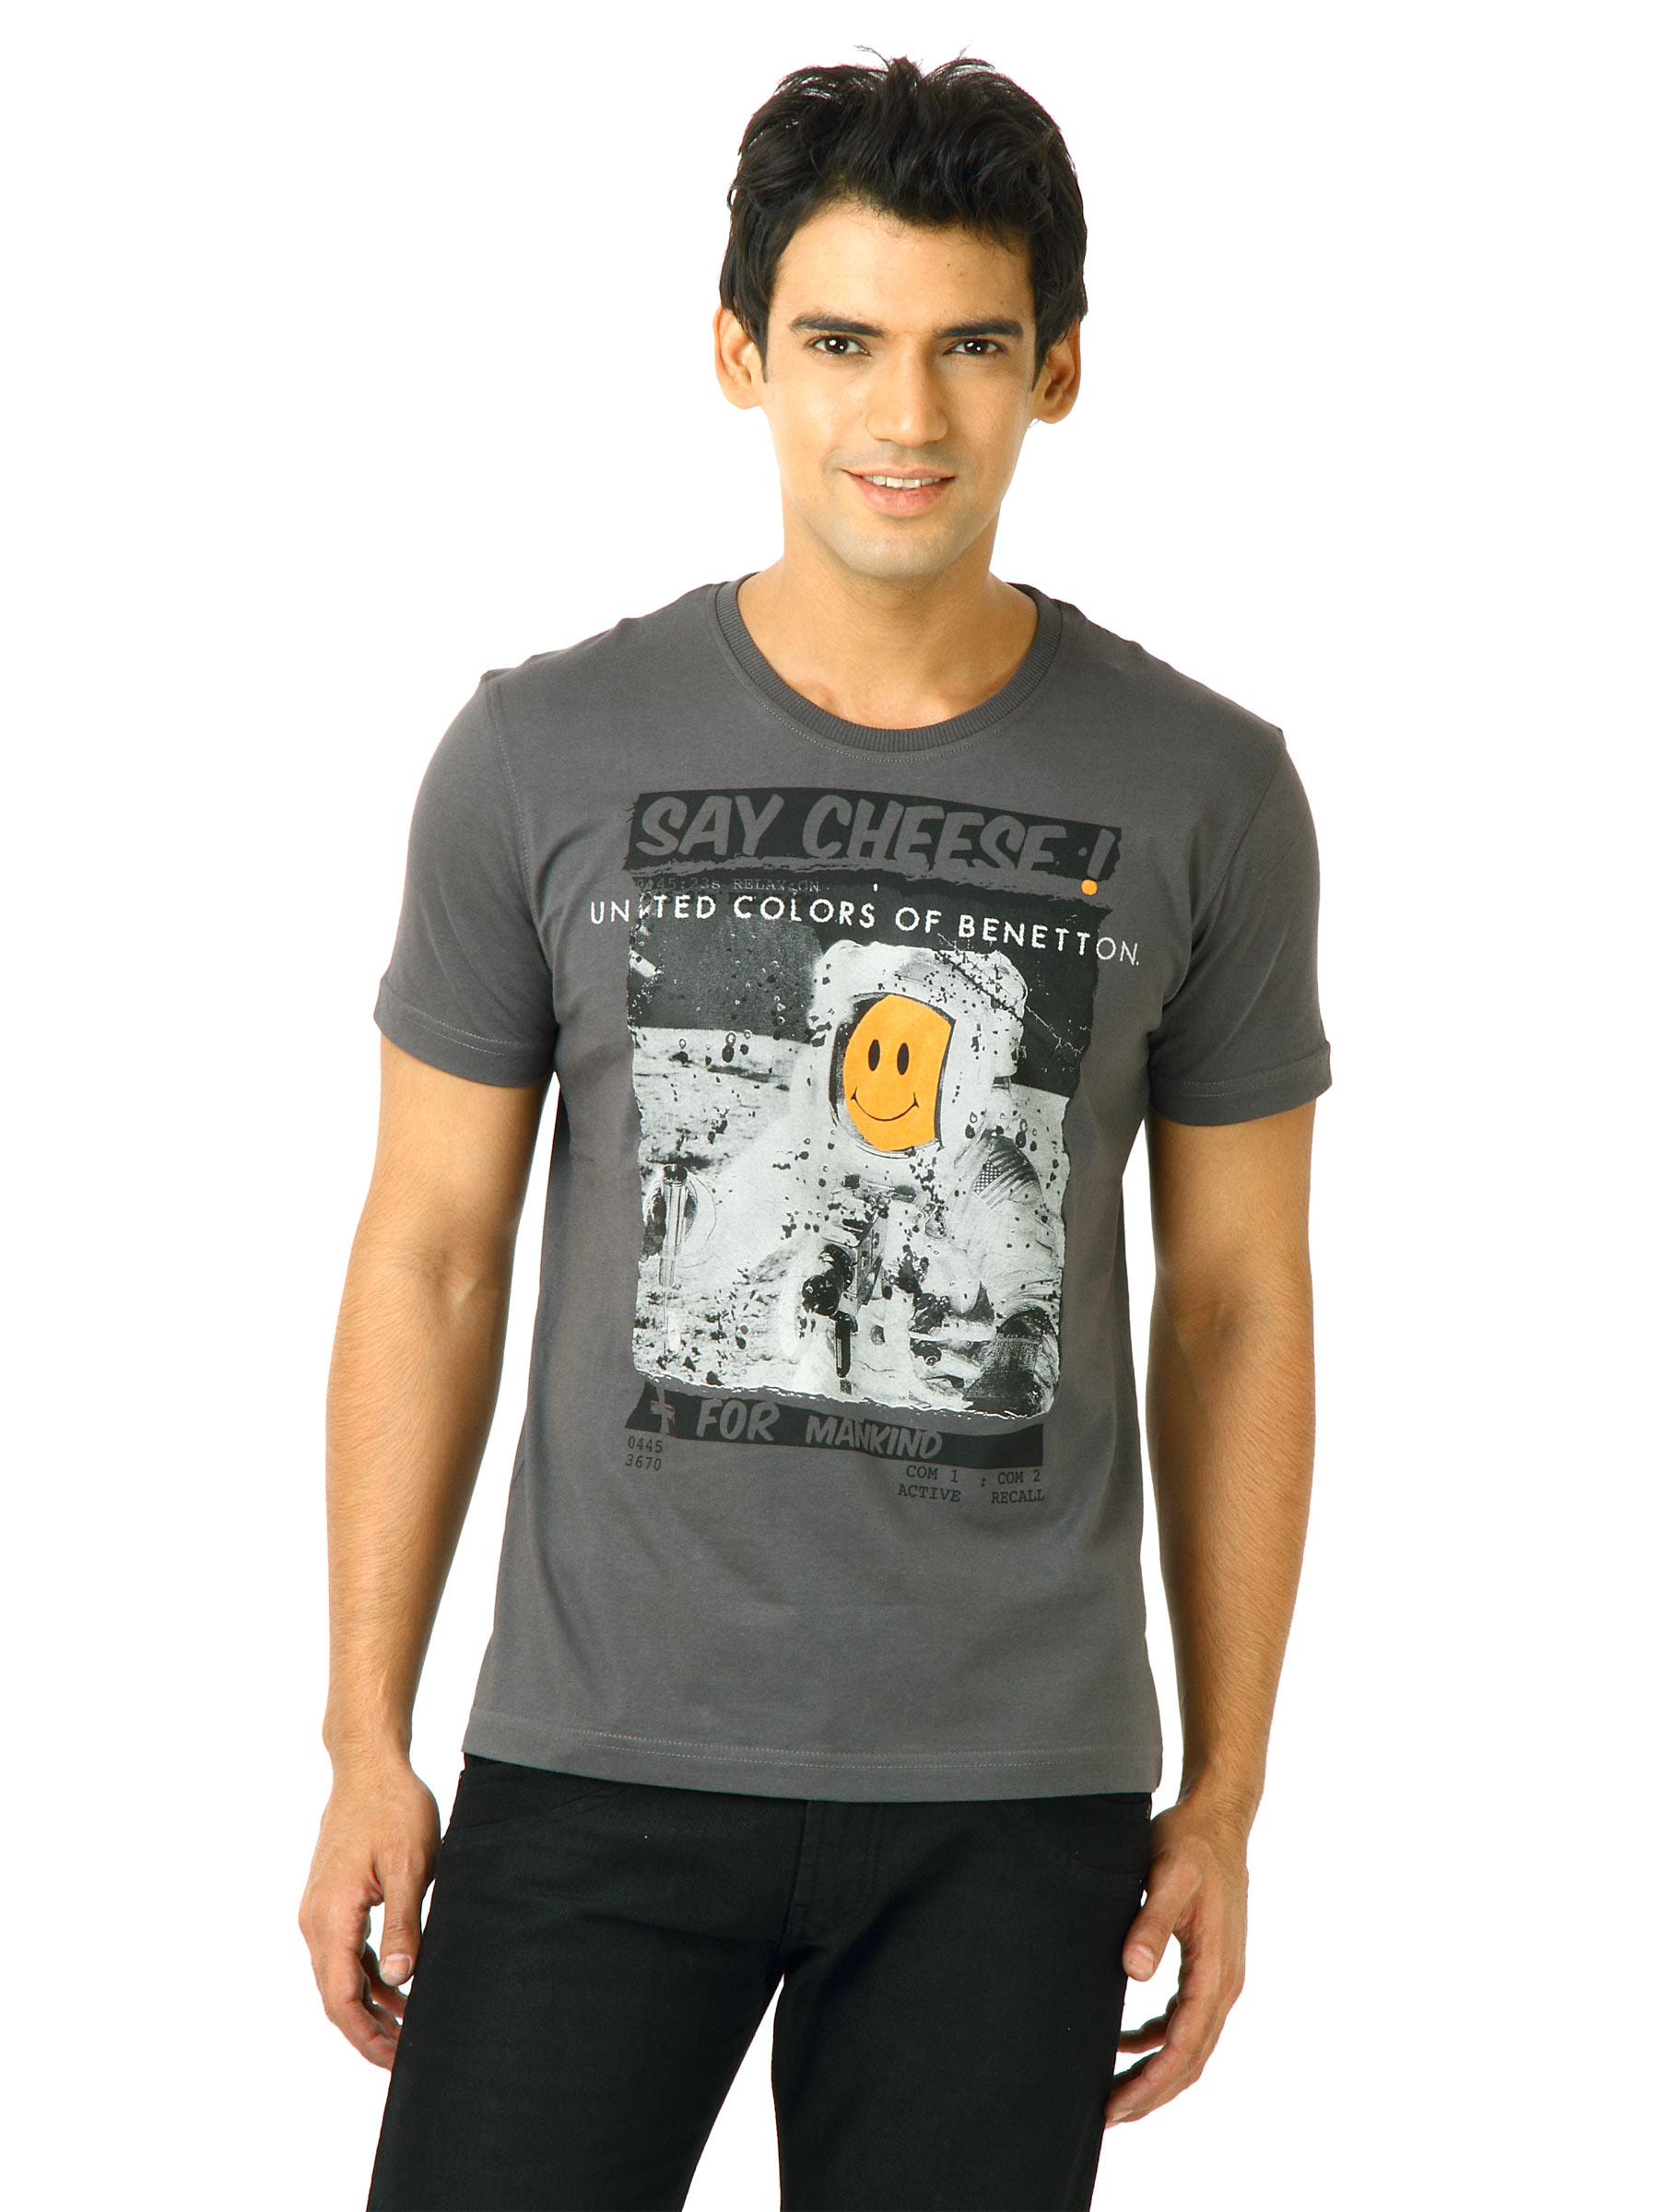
United Colors of Benetton Men Printed Grey Tshirts
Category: Apparel / Topwear / Tshirts
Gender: Men
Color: Grey
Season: Fall 2011
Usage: Casual